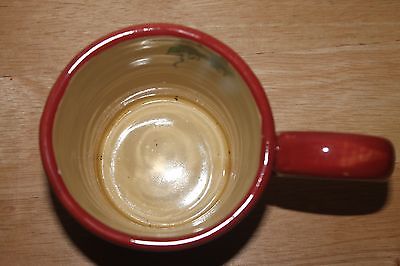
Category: mug